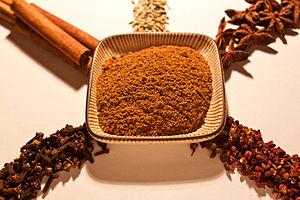
Poudre de cinq épices avec ses constituants (du poivre du Sichuan, des clous de girofle, de la cannelle, des graines de fenouil et du badiane).
Le mélange de cinq épices ou cinq parfums est un mélange d'épices en provenance de Chine.
La cuisine chinoise est une des plus réputées au monde, et sans doute celle qui comporte le plus de variations. Il faut plutôt parler des cuisines chinoises car l’aspect régional est fondamental. Malgré une continuité remarquable dans l’histoire de cette cuisine, l’apparition de cuisines régionales telles que nous les connaissons aujourd’hui est un phénomène assez récent, datant souvent du XIXᵉ siècle. La première grande division régionale est celle du blé, plus anciennement du millet au nord et du riz au sud.